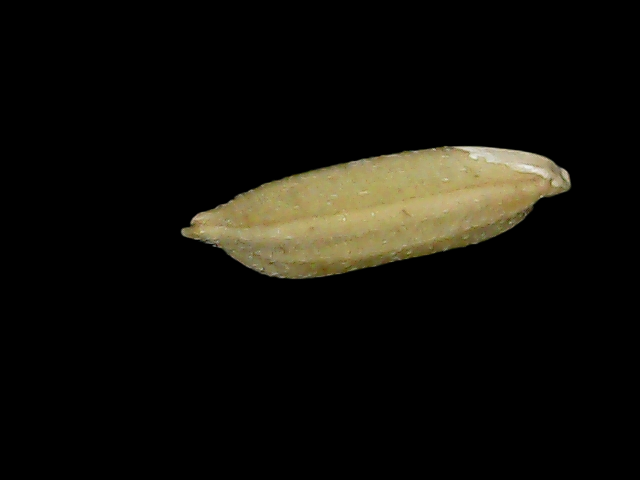
Rice variety: Bd49